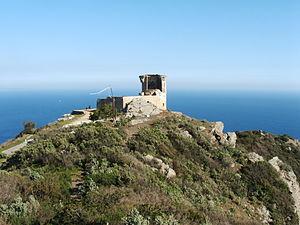
Marc Jean Pierre Moallic, signant sous les pseudonymes de Ker Ma ou MoKerMa, né le 17 juin 1907 à Lorient, et mort le 20 mai 2004 à Saint-Mandrier-sur-Mer, est un auteur de bande dessinée français.